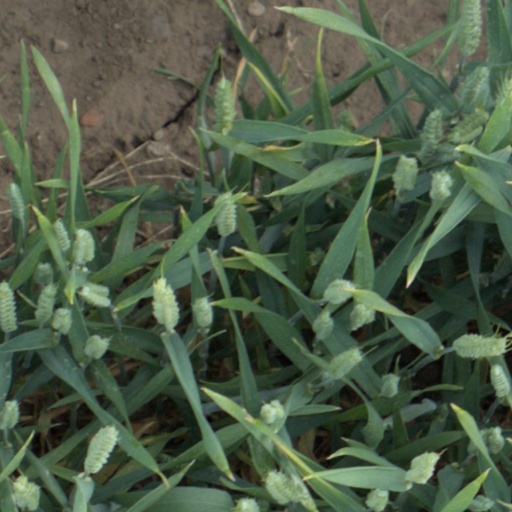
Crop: wheat